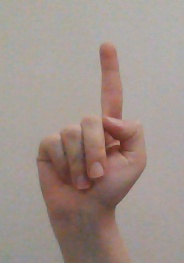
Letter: bb